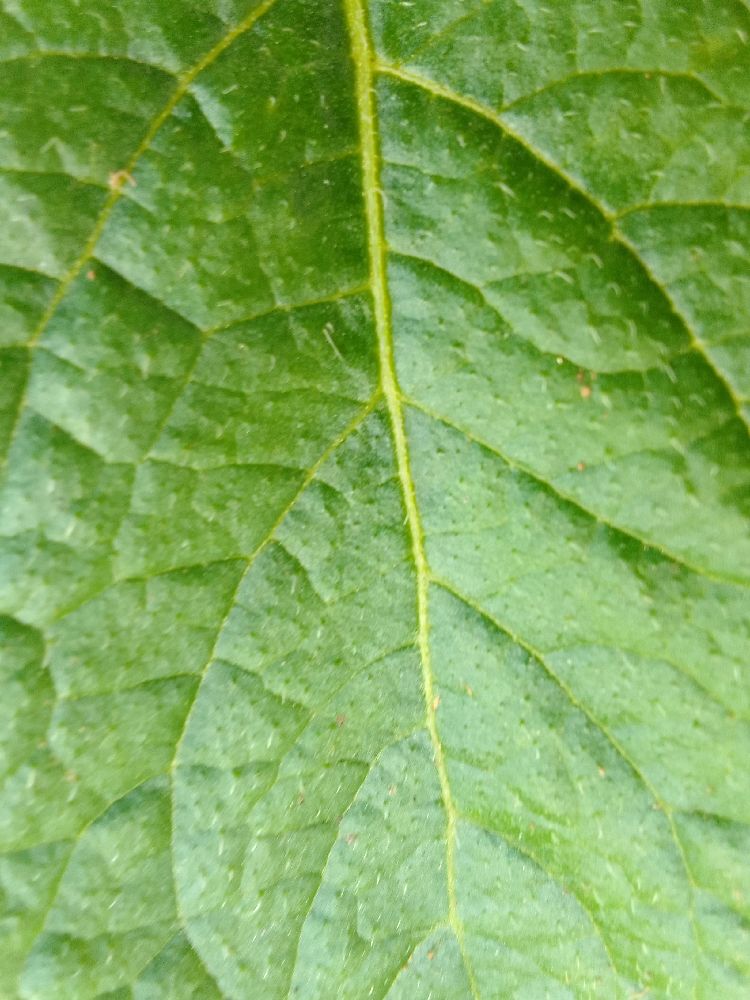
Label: Healthy